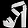
Label: Sandal